Gayatri (2018 film)

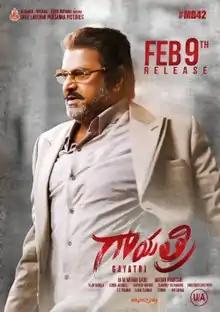
Poster

Gayatri is a 2018 Indian Telugu-language action drama film written and directed by Madan and written by Diamond Ratna Babu. Produced by Mohan Babu, the film stars himself in a dual role as hero and villain along with Nikhila Vimal, Shriya Saran and Anasuya Bharadwaj. Mohan Babu's son Vishnu Manchu plays the younger version of one of his characters. The film also features Brahmanandam, Ali, Kota Srinivasa Rao, Tanikella Bharani and Posani Krishna Murali in supporting roles. The film is an official remake of Bangladeshi movie "Aynabaji" directed by Amitabh Reza Chowdhury. The music was composed by S. Thaman with cinematography by Sarvesh Murari. The film released on 9 February 2018.